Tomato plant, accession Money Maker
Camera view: bottom (45 deg); turntable rotation: 330 degrees
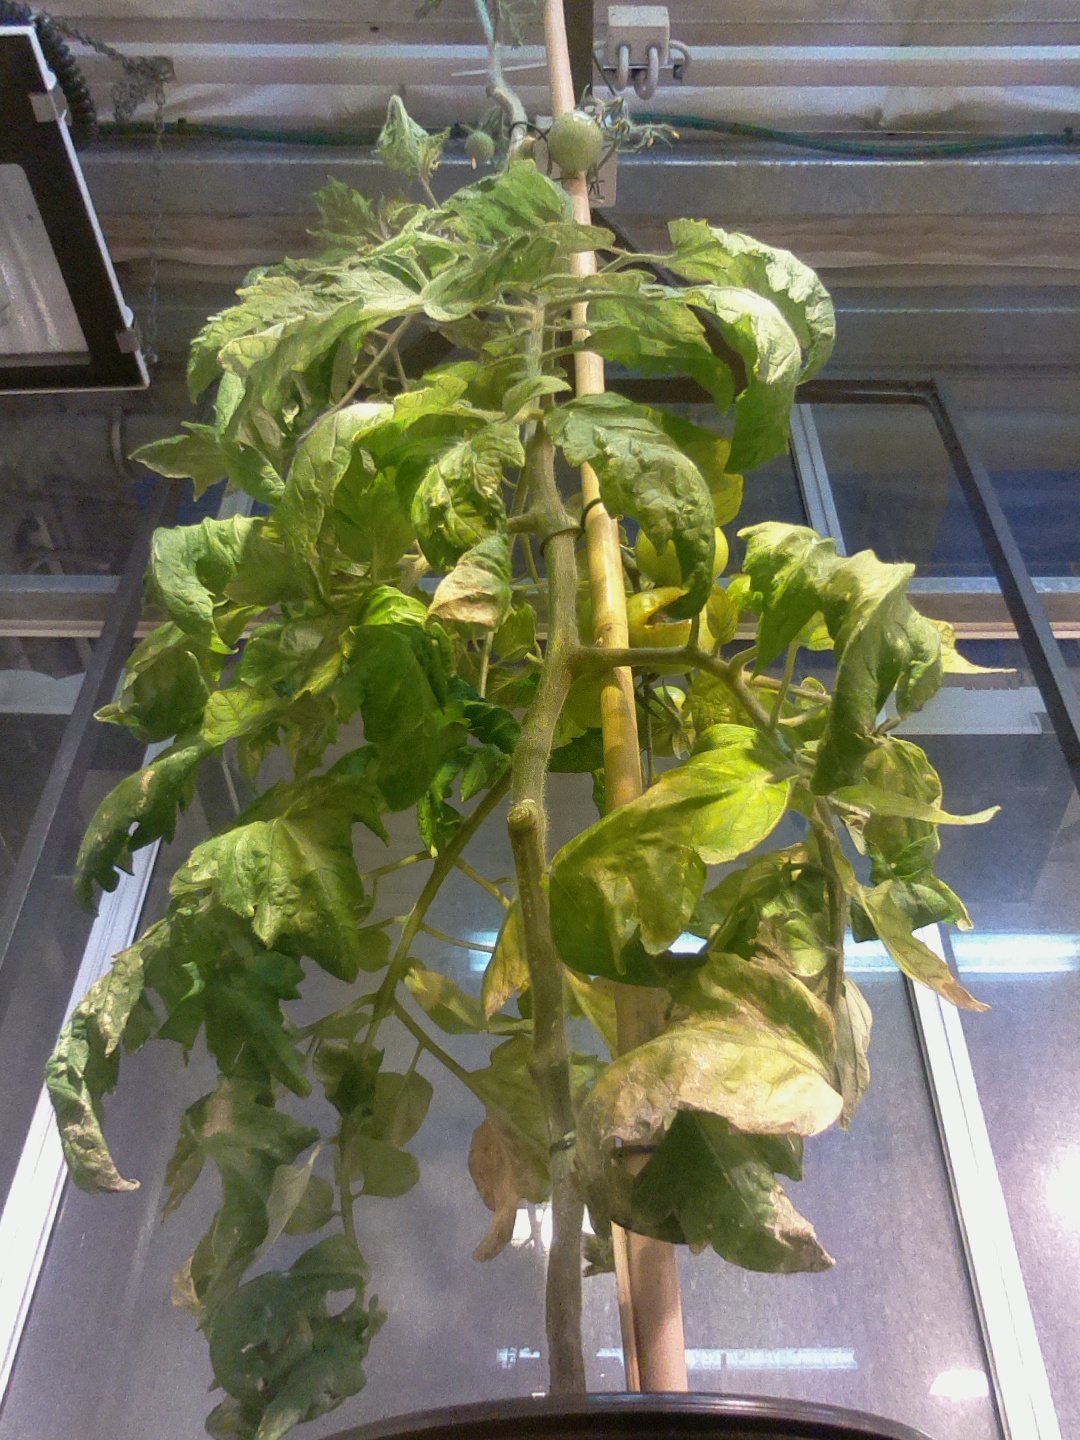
BBCH growth stage 78: 80% -90% of final fruit size